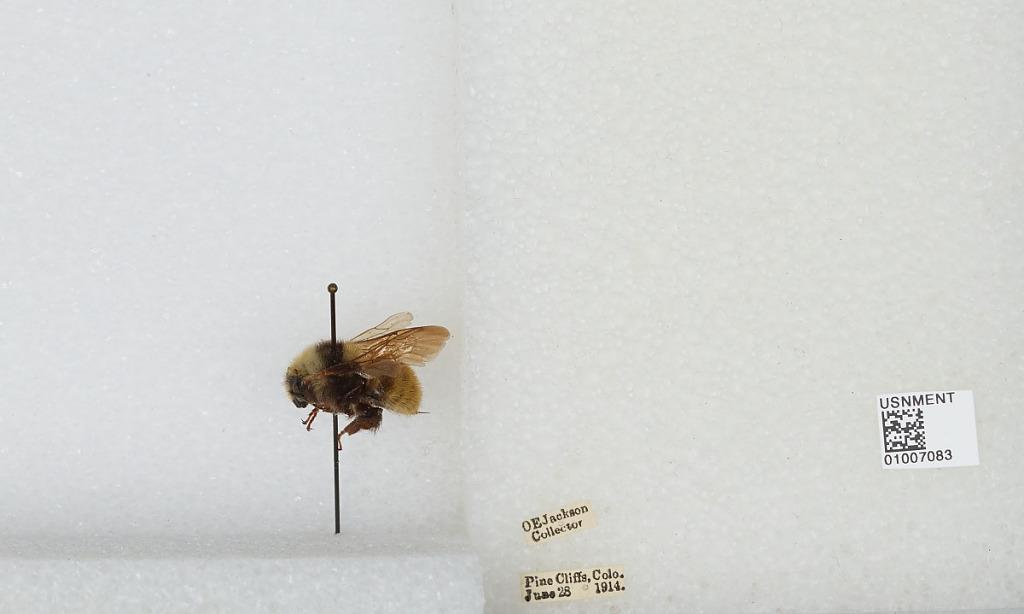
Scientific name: Bombus (Subterraneobombus) appositus Cresson
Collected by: O. Jackson
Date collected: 1914-6-28
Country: United States
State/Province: Colorado
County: El Paso
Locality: Pine Cliffs, Colorado Springs
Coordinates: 38.9092, -104.844